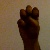
The image shows a hand gesture representing the letter 'E' in Indian Sign Language.